Rock Around the Clock

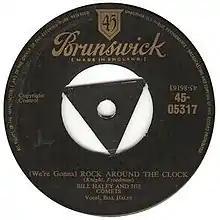
1955 UK release as a Brunswick Records 45 single, 45–05317.

The Belgian band Telex covered the song in 1978. They performed the song on "Top of the Pops". Their version peaked at number 34 in the UK and number 51 in Australia in 1979.